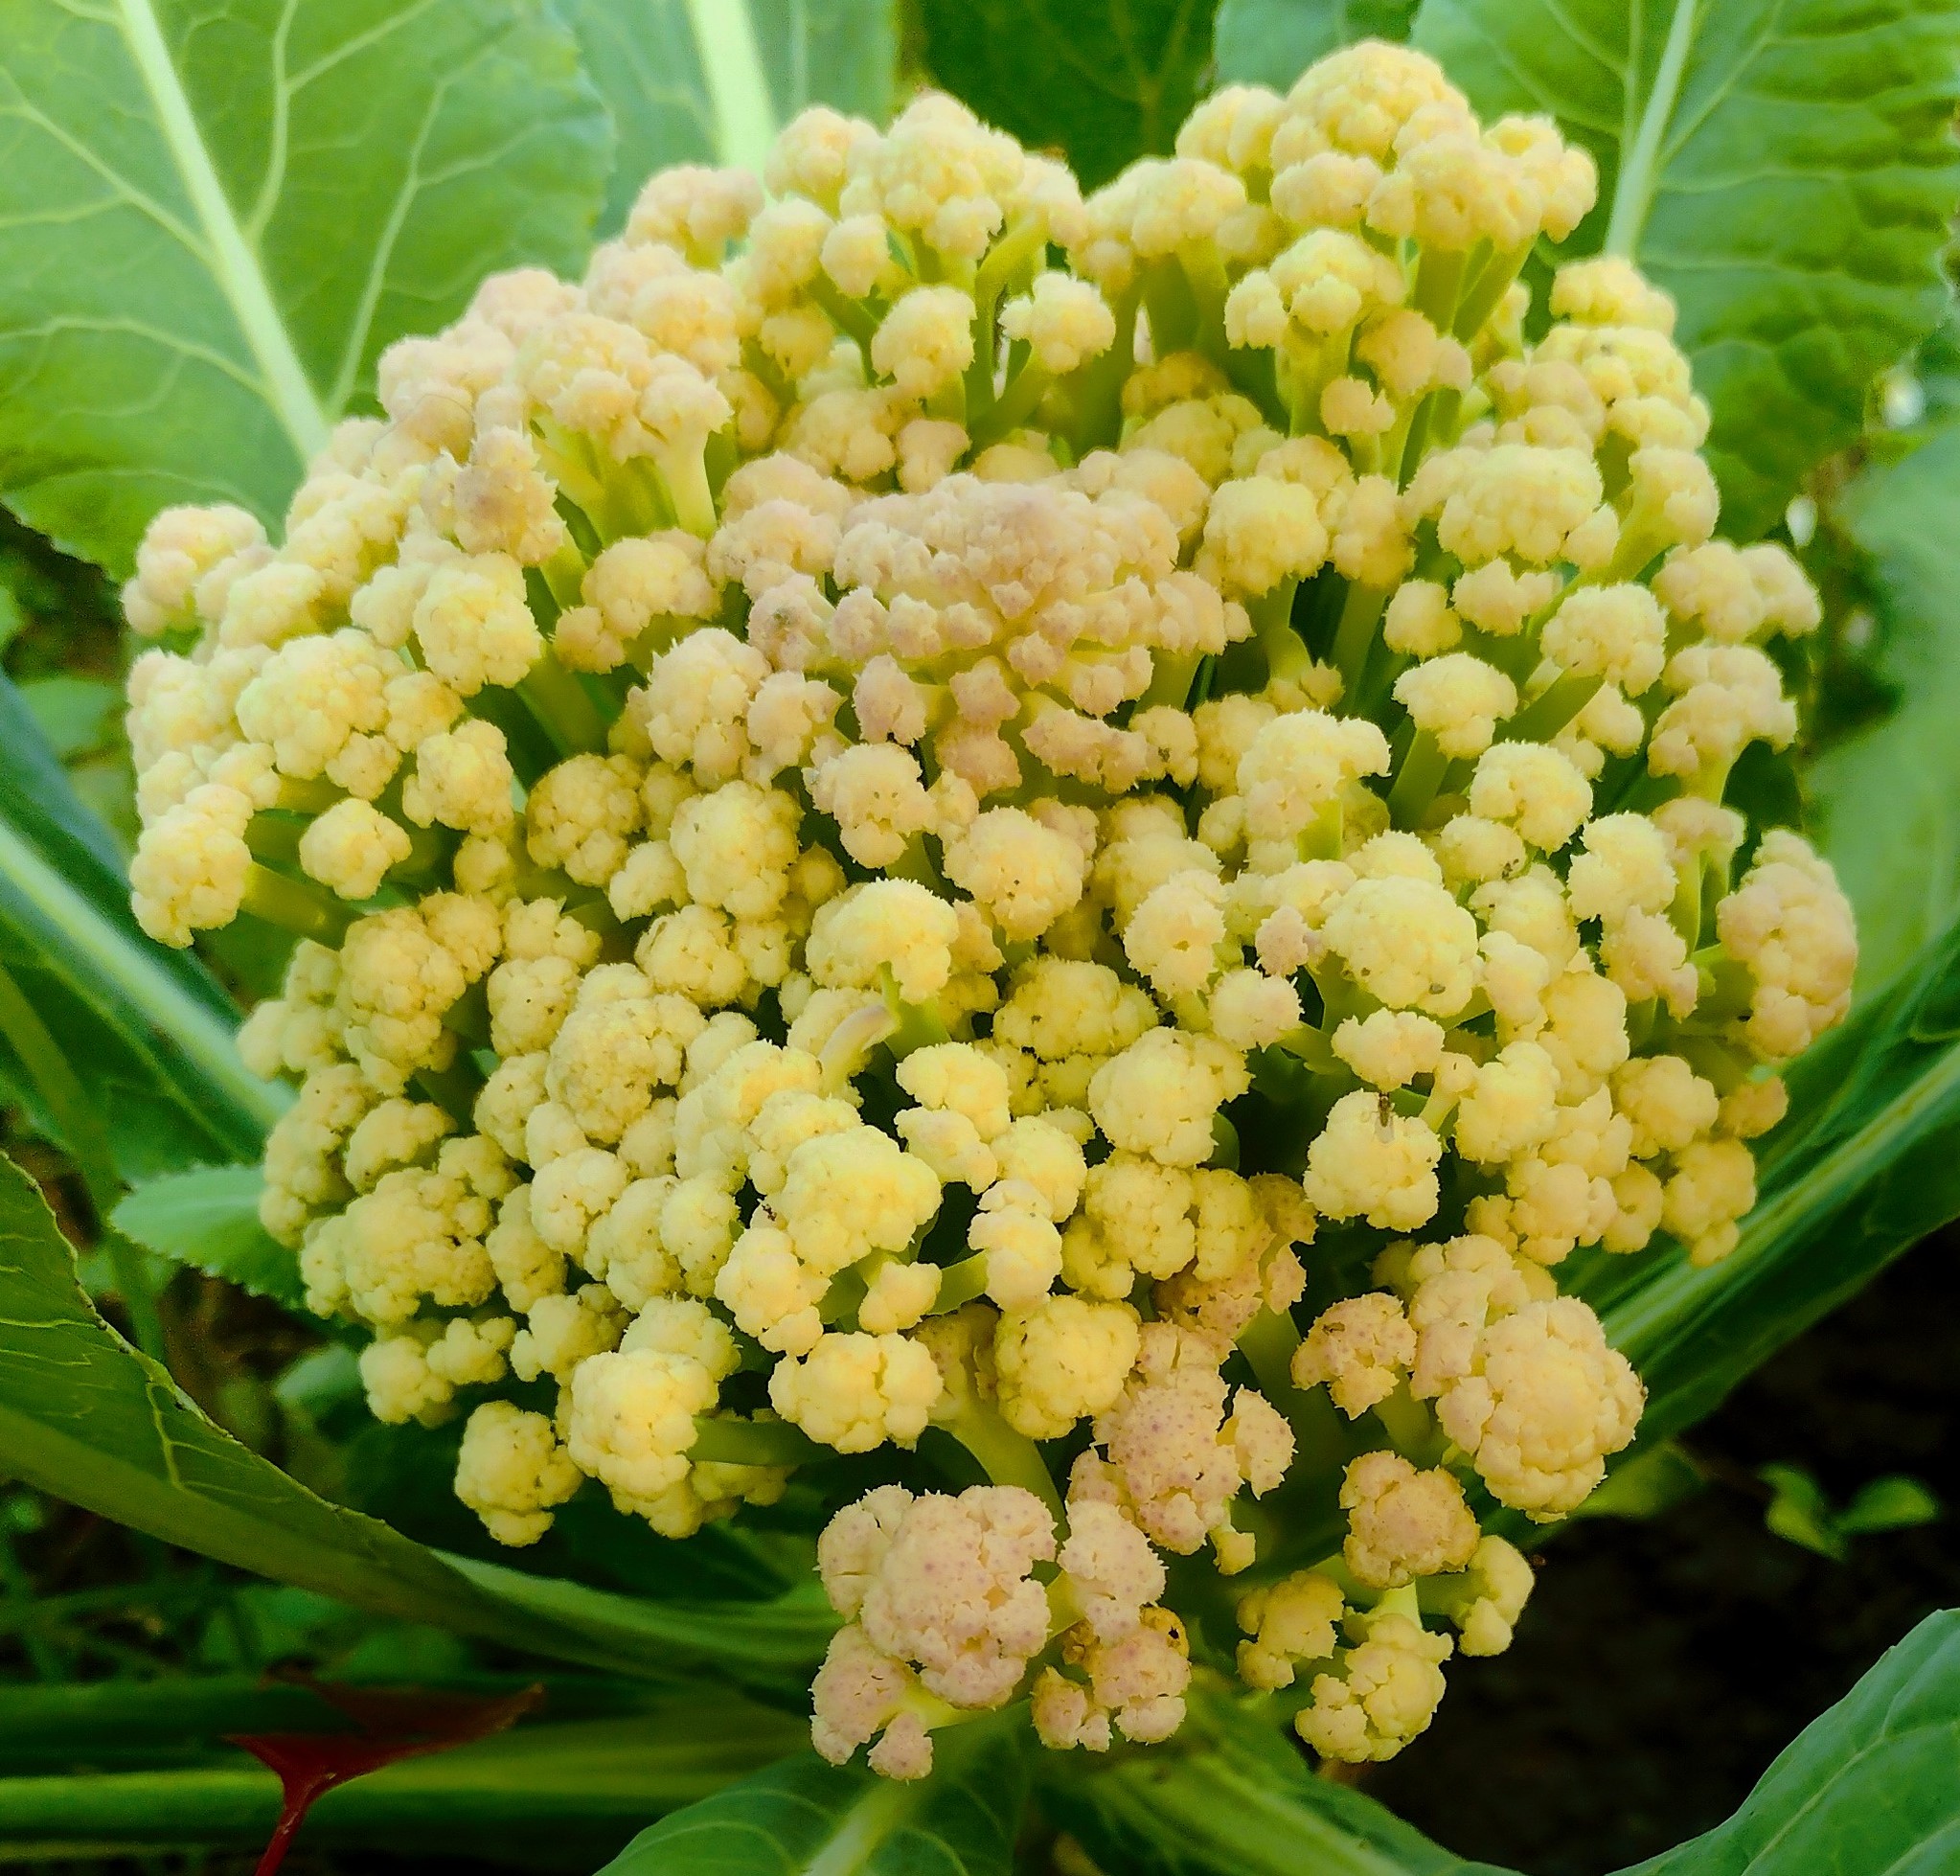
Label: Bacterial spot rot